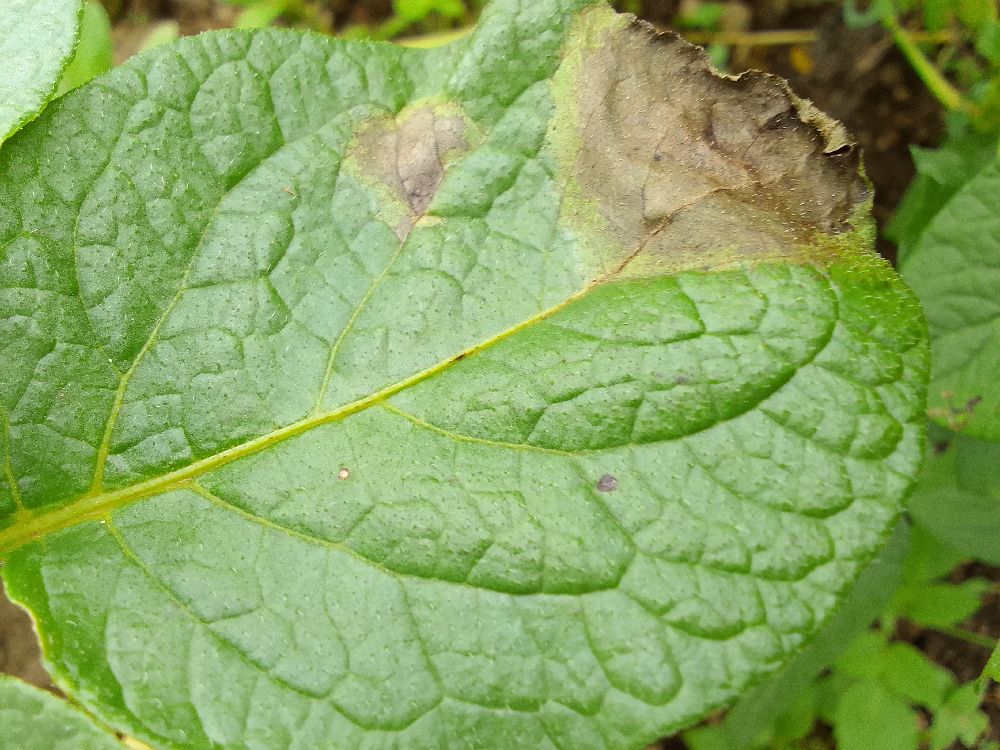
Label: Late blight